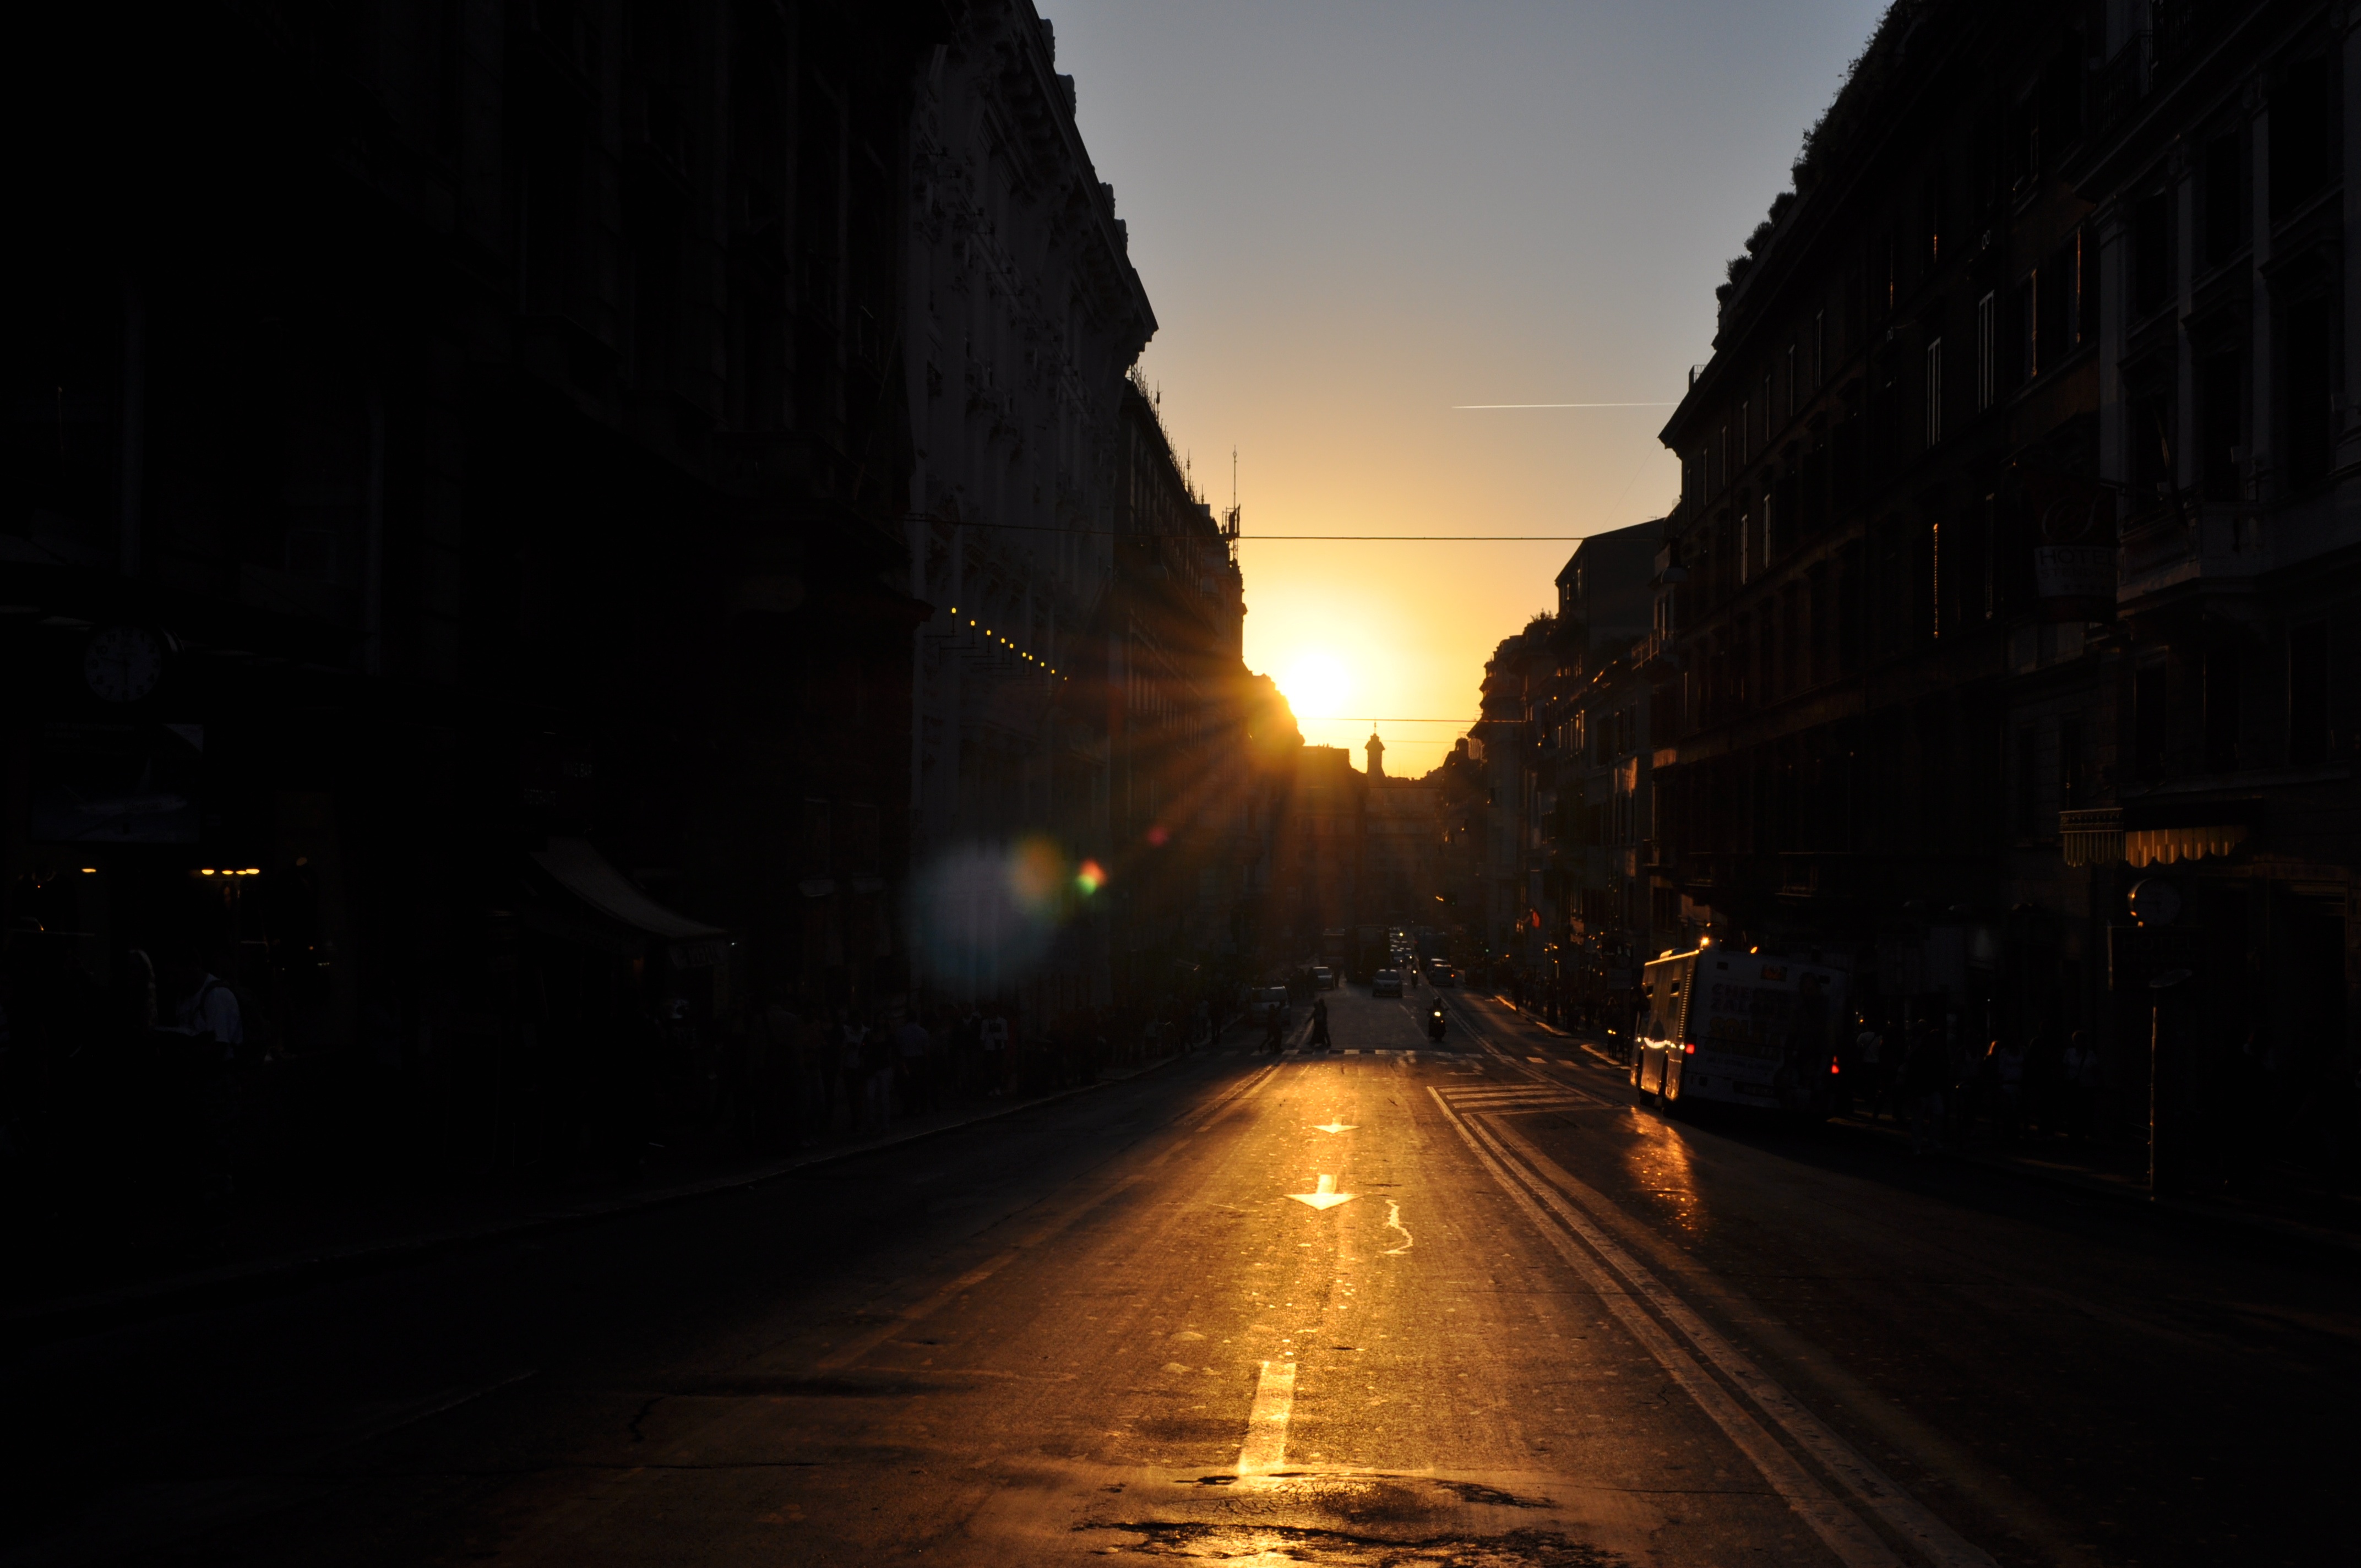
light, sunset, road, street, night, sunlight, morning, dawn, dusk, evening, weather, darkness, street light, lighting, infrastructure, atmospheric phenomenon